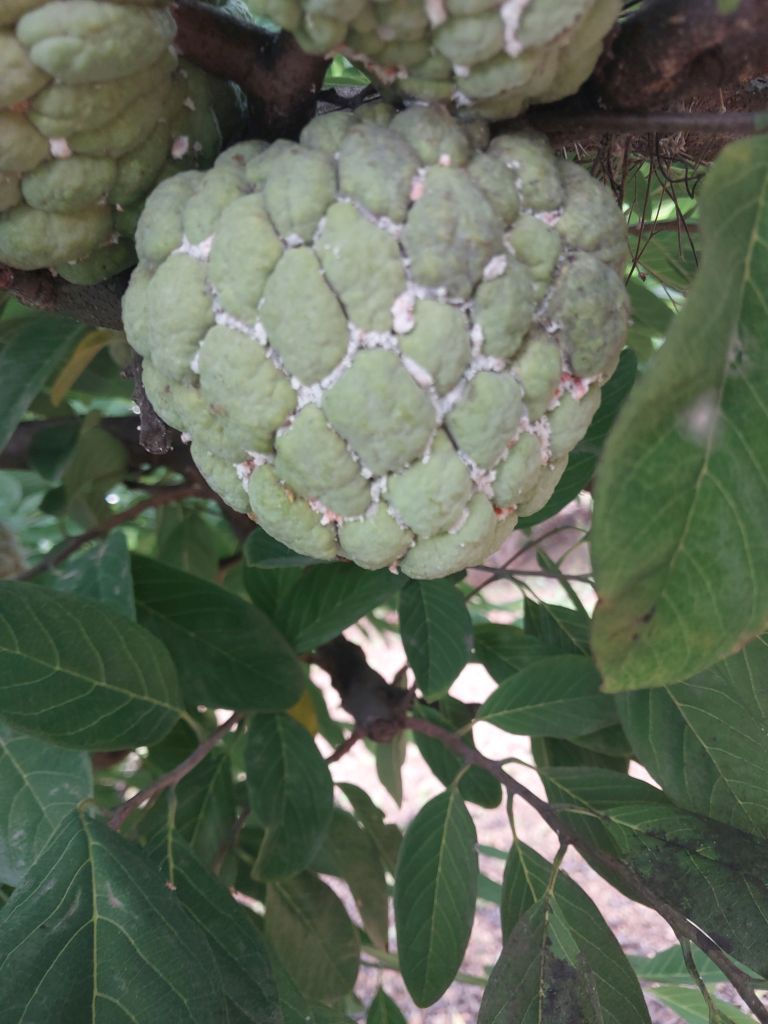
Disease label: Mealy Bug